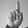
ASL letter: D